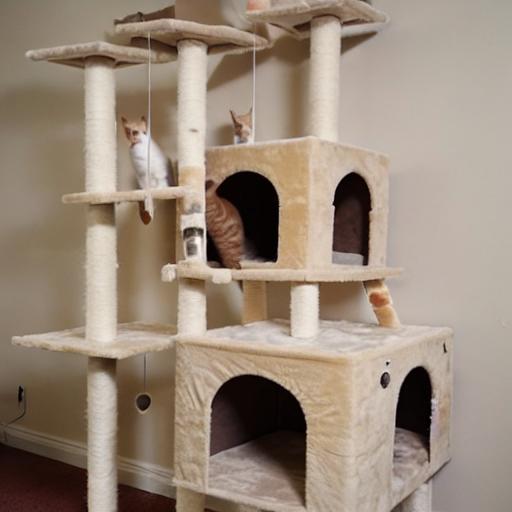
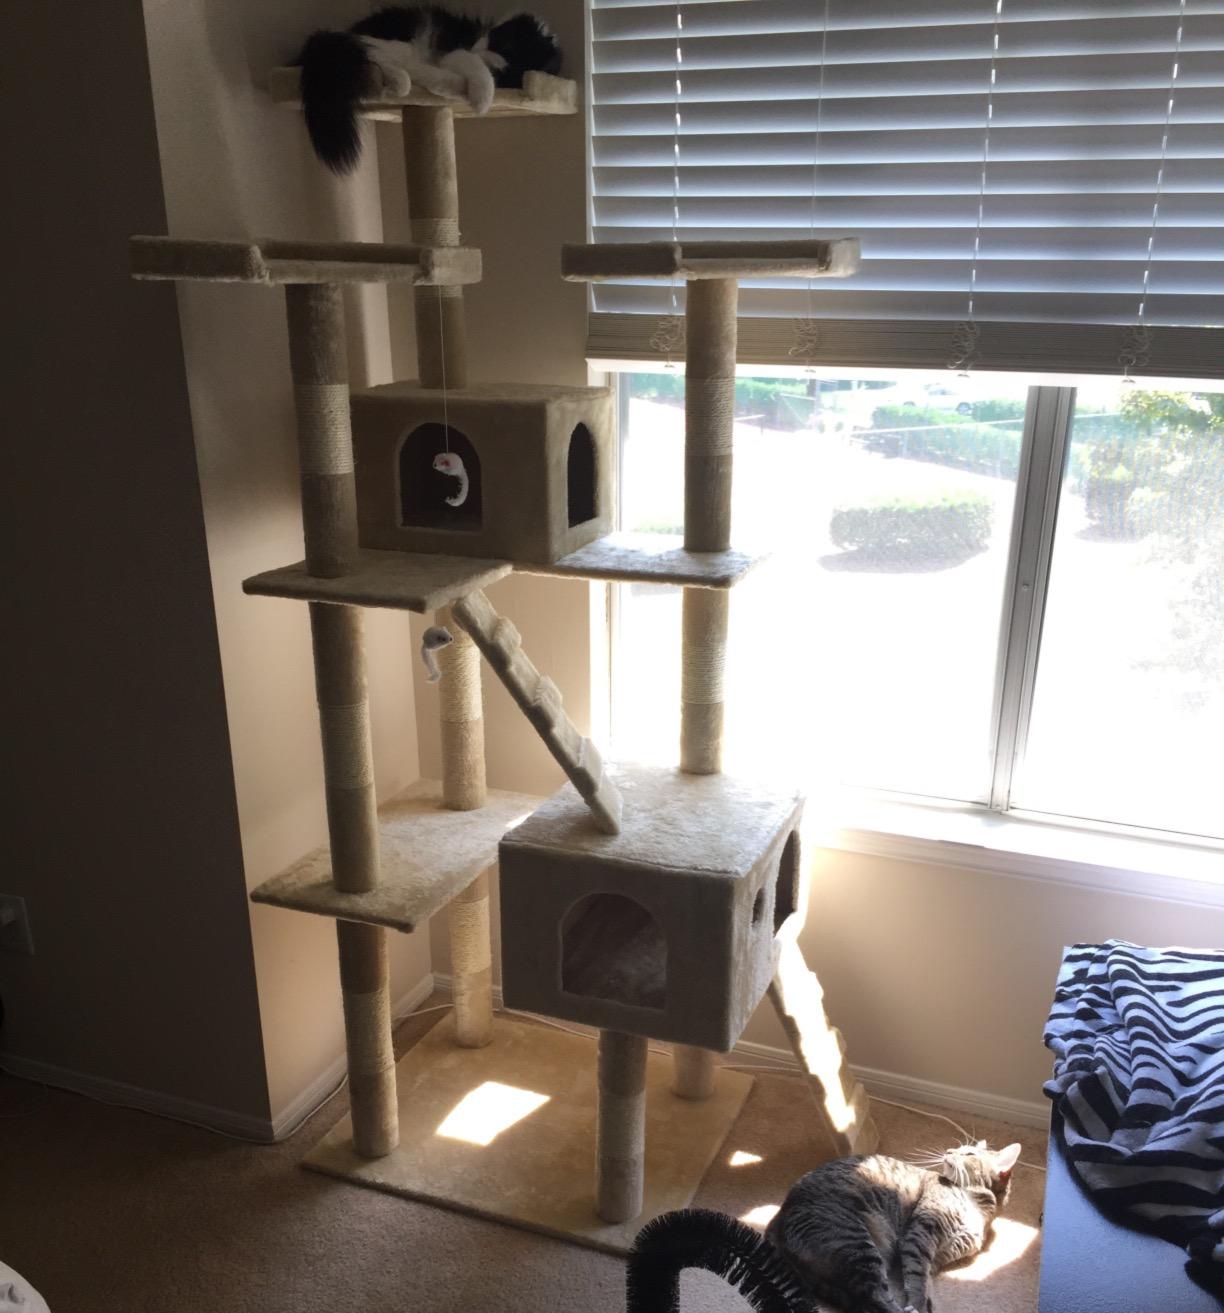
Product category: items_cat tree
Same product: no